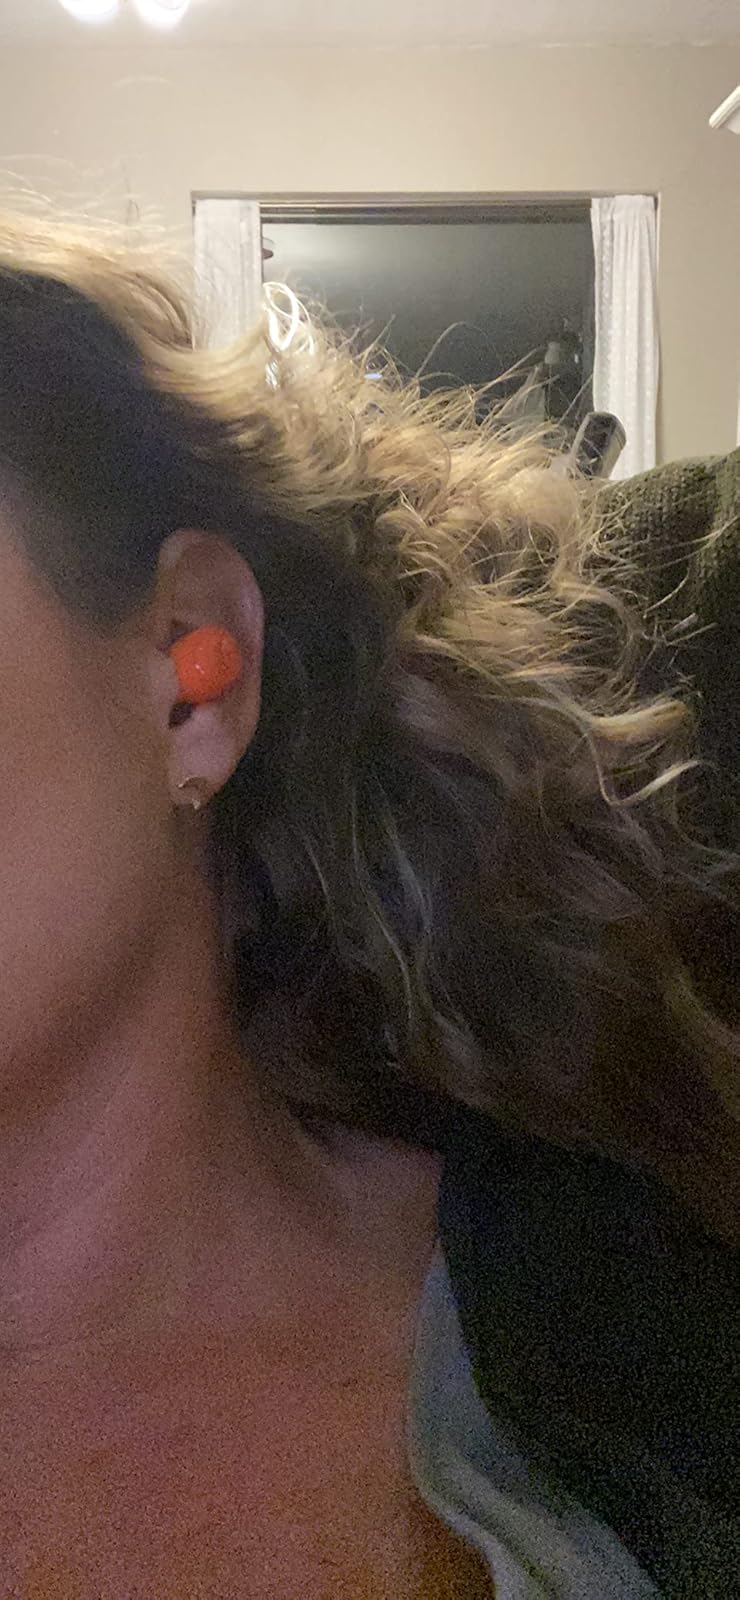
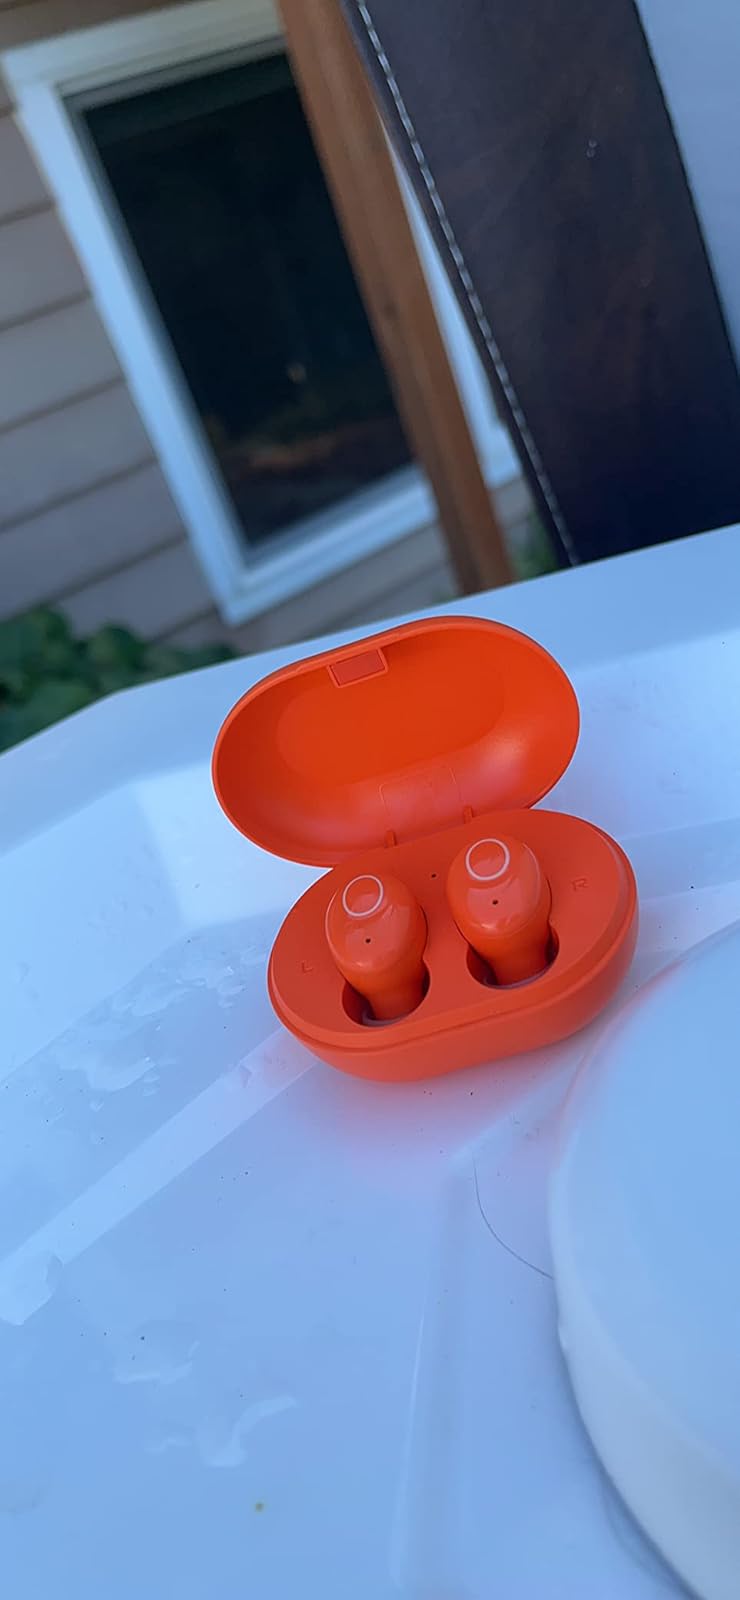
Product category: earbuds
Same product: yes